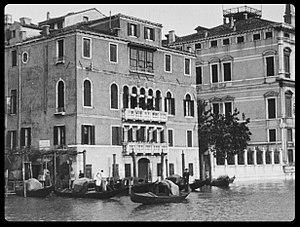
Panorama du Grand Canal pris d'un bateau est un film français réalisé par Alexandre Promio, sorti en 1896.